East Jerusalem

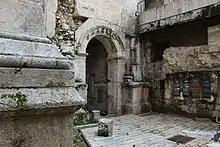
Old Roman era gate beneath the Damascus Gate (Bab al-'Amud) in Jerusalem

The area of East Jerusalem has been inhabited since 5000 BCE, with settlement beginning in the Chalcolithic period. Tombs are attested by the Early Bronze Age, around 3200 BCE. In the late second millennium BCE, settlement concentrated around the City of David, which was chosen because of its proximity to the Gihon Spring. Massive Canaanite constructions were undertaken, with a water channel excavated through rock drawing water to a pool inside the citadel, the wall of which was thick, built from rocks weighing up to three tonnes.